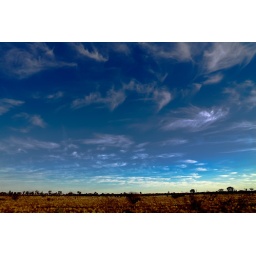
blue sky in the red centre; taken from the car